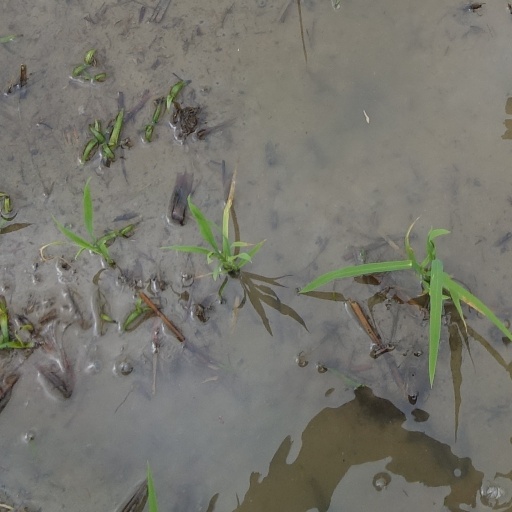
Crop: rice